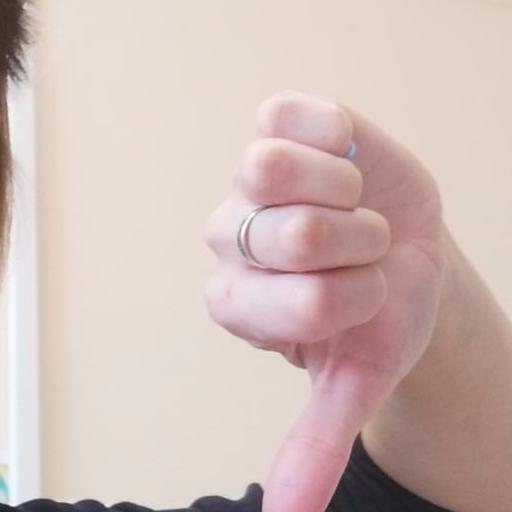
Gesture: dislike